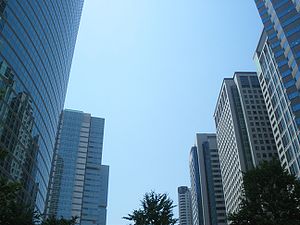
Shinagawa
Skyskrabere i Shinagawa
Shinagawa er et af Tokyos 23. bydistrikter. På engelsk kalder Shinagawa sig selv for Shinagawa City.